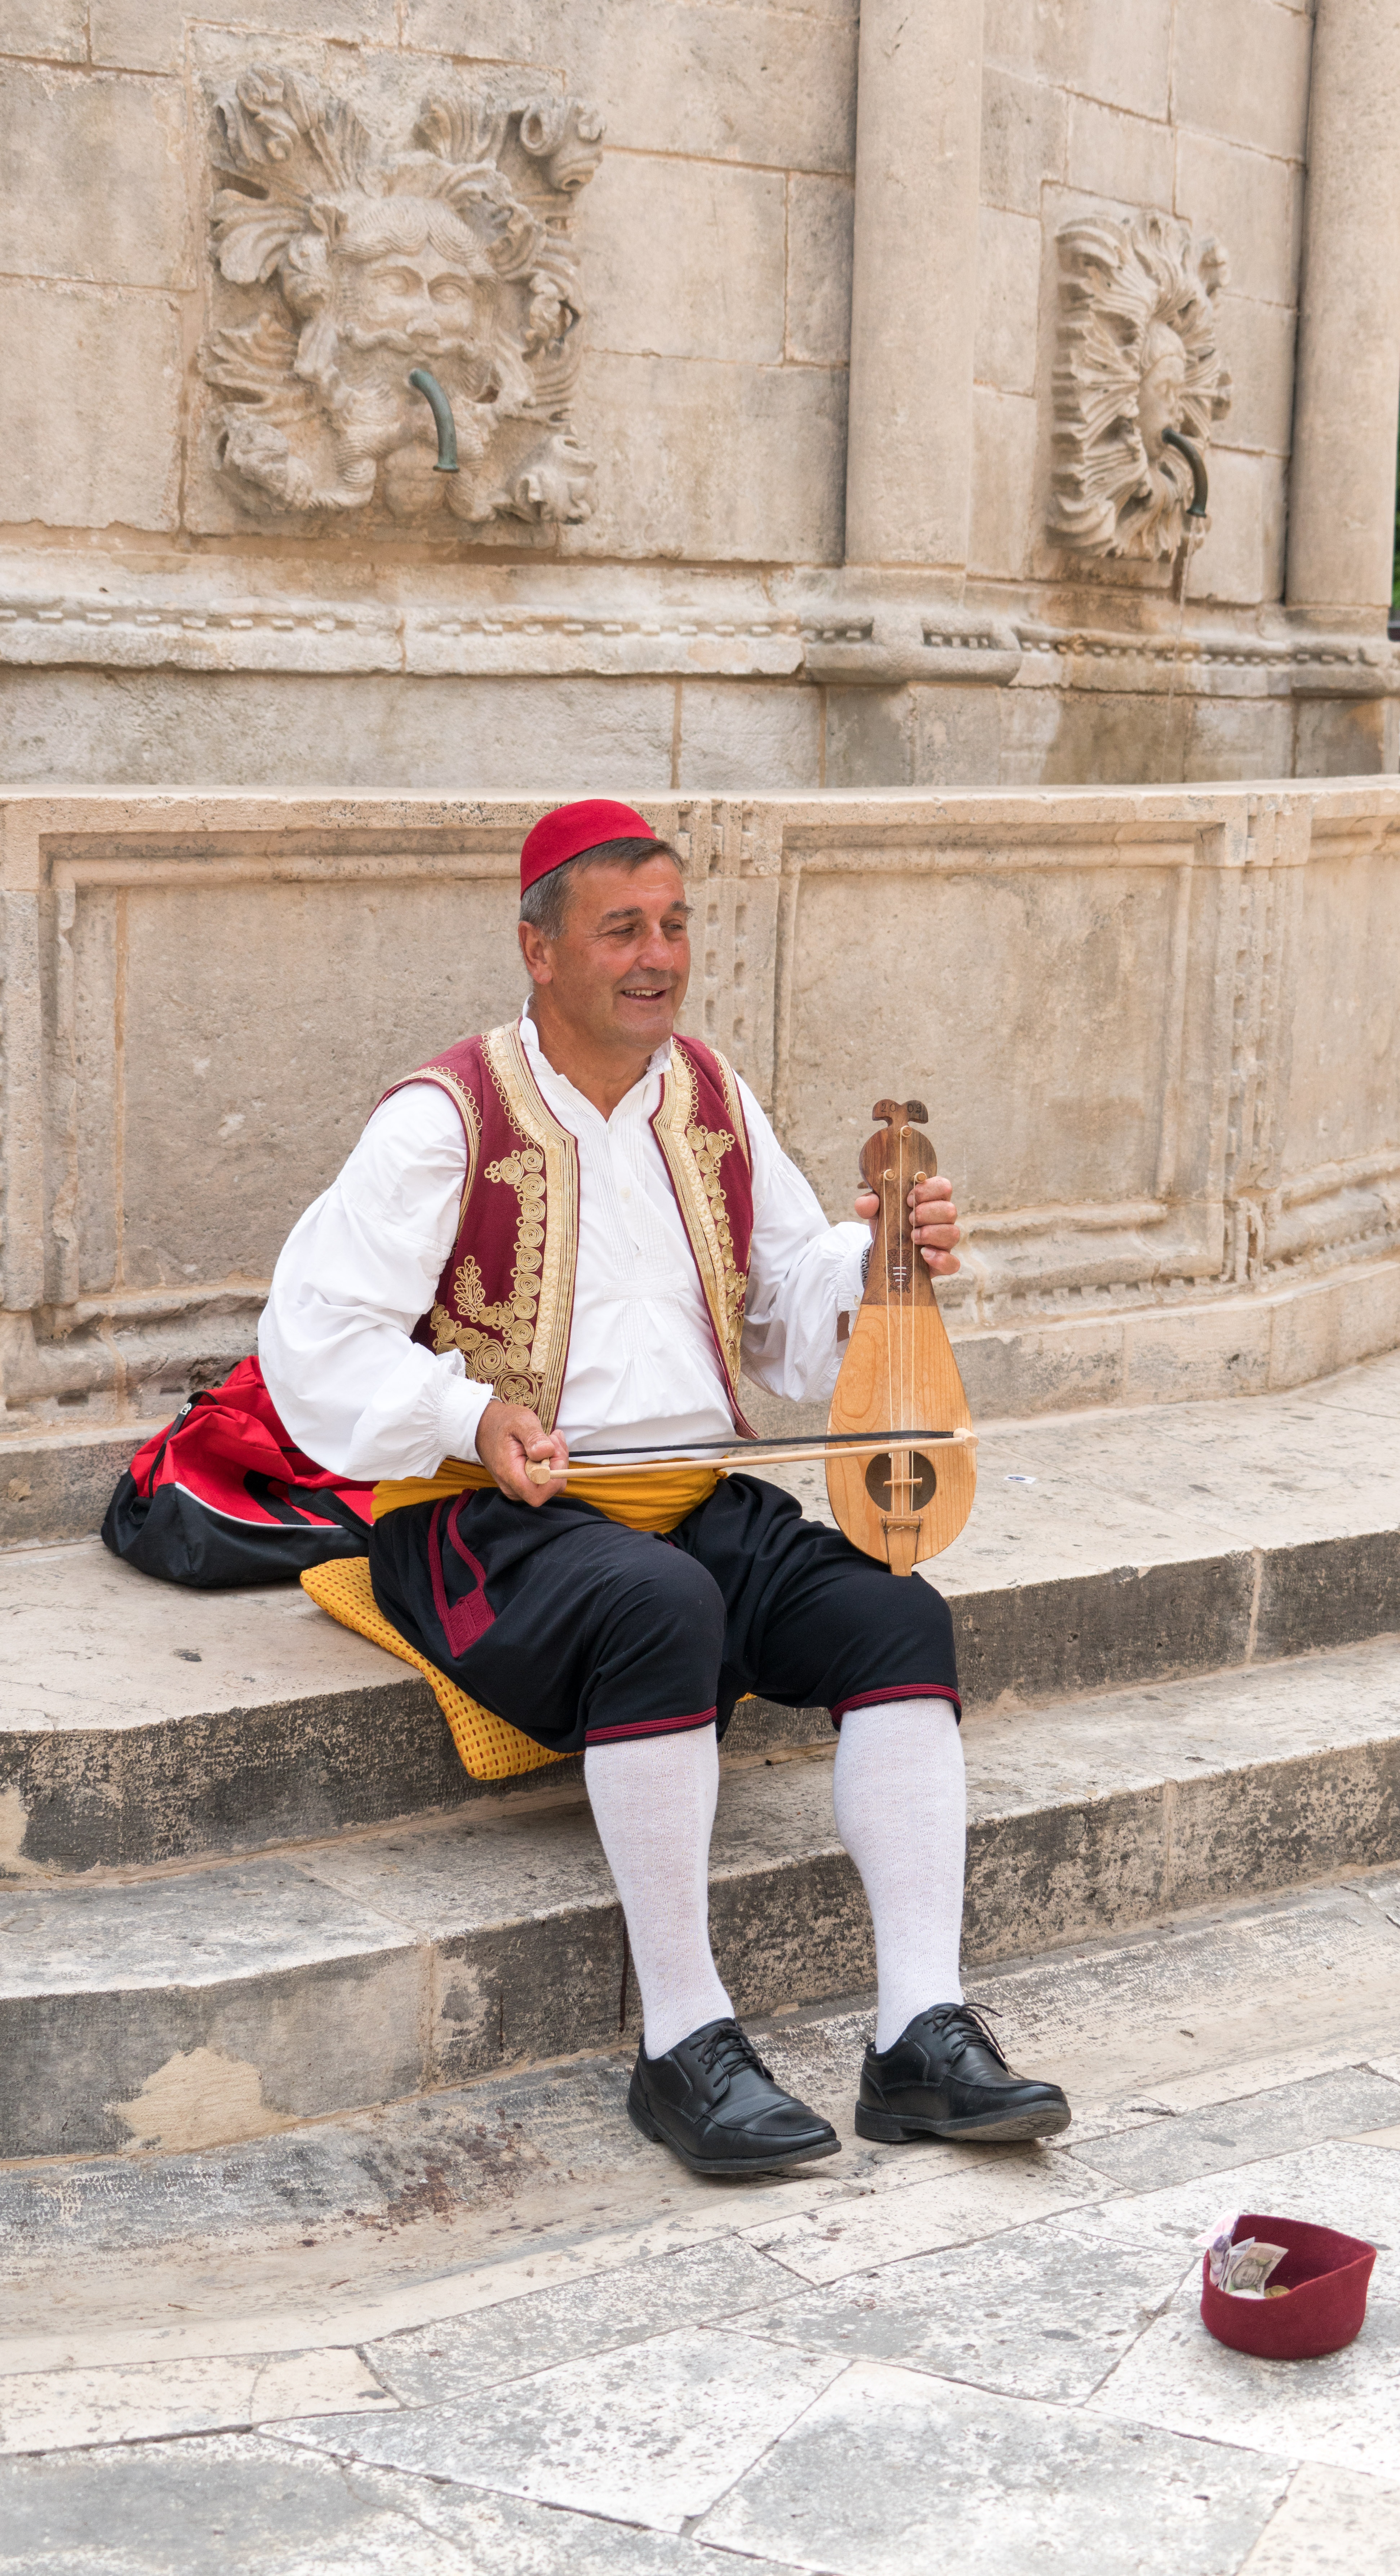
man, person, music, people, male, red, show, instrument, sitting, artist, child, performer, musician, player, perform, croatia, temple, dubrovnik, photograph, image, tradition, entertainment, human positions